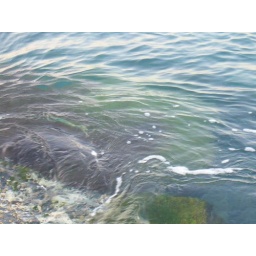
moss covered rock under the water